Perriers-en-Beauficel

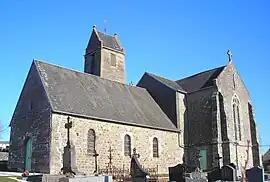
The church of Sainte-Anne

Perriers-en-Beauficel is a commune in the Manche department in Normandy in north-western France.